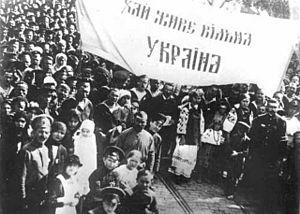
L’État ukrainien ou l'Hetmanat est un bref gouvernement d'Ukraine, installé avec le soutien de l'Allemagne et de certains cosaques ukrainiens et d'organisations militaires après la débandade de la Rada centrale de la République populaire ukrainienne le 29 avril 1918.